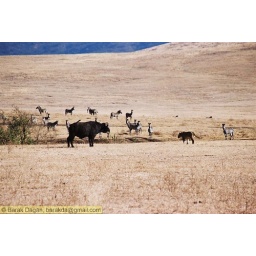
A female lion trying to kill a buffalo on her own (and didn't succeed...) in front of a crowd of zebras